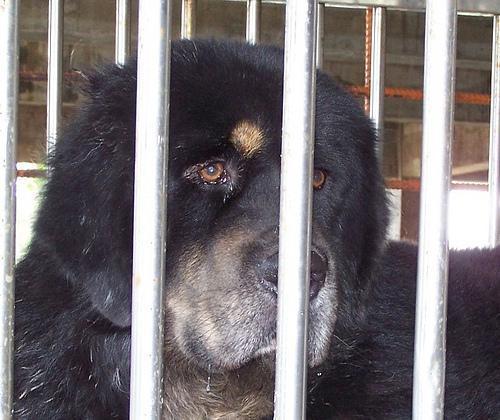
Tibetan_mastiff